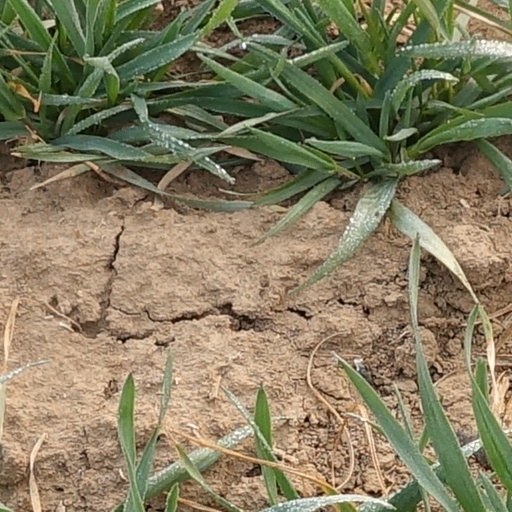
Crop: wheat